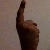
The image shows a hand gesture representing the number 1 in Indian Sign Language.